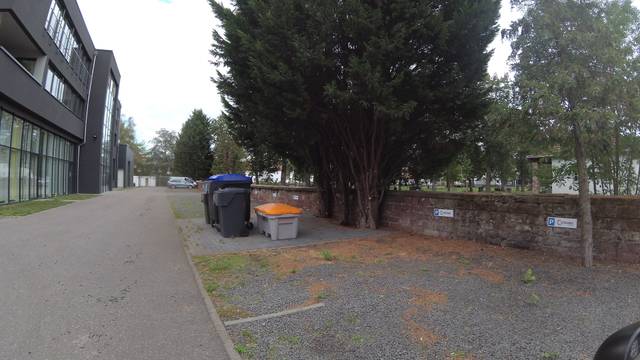
Region: Germany
Coordinates: 49.204, 7.024